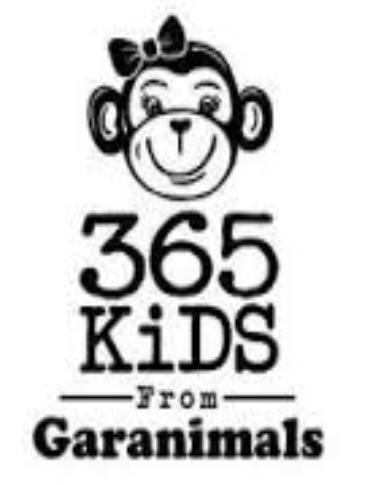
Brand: garanimals
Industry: Clothes